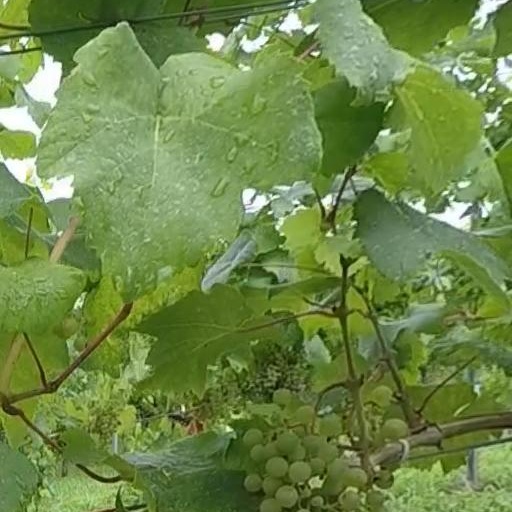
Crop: grape